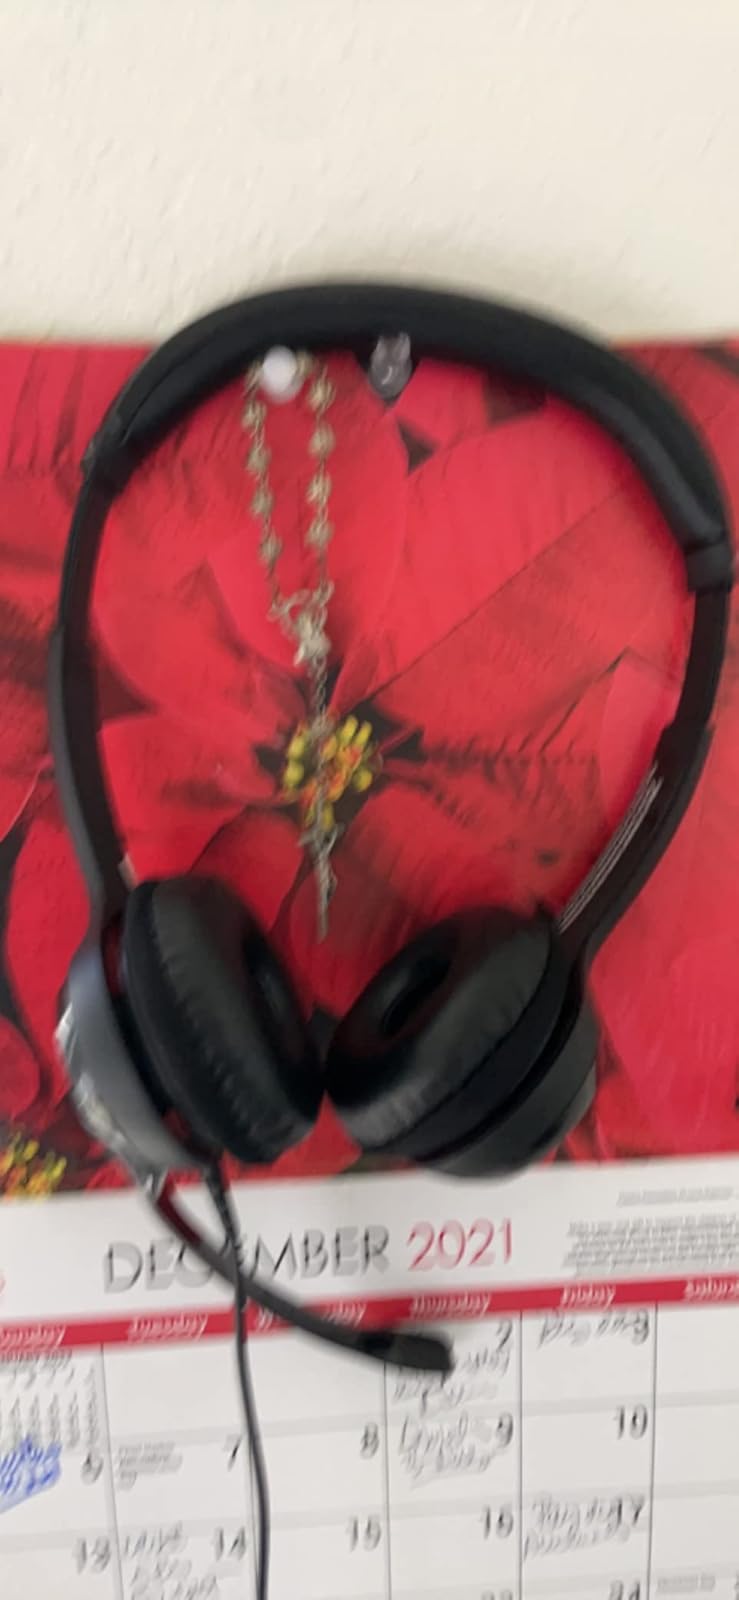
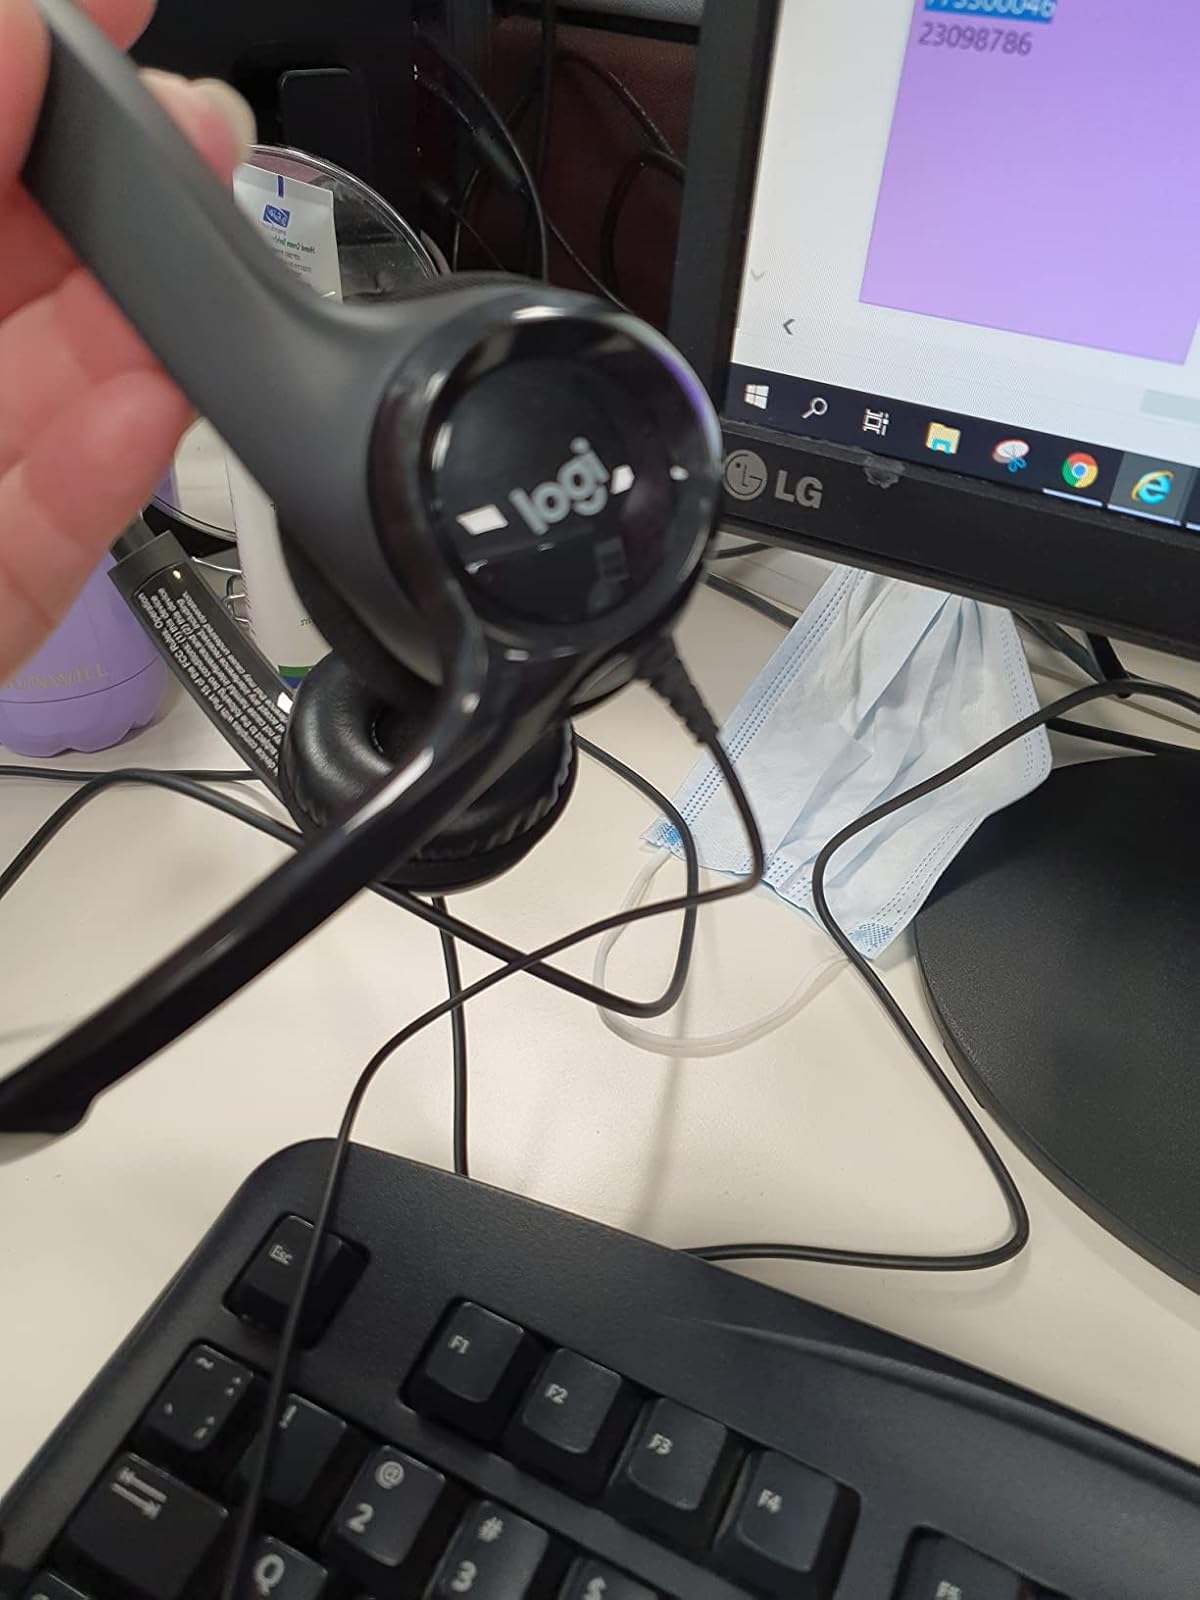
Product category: headphones
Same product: yes